Fikrat Mammadov

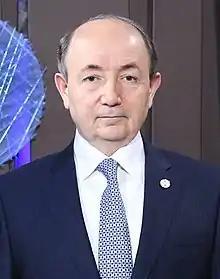
Mammadov in 2017

Fikrat Farrukh oghlu Mammadov (born 1 July 1955) is an Azerbaijani lawyer serving as the Minister of Justice of the Azerbaijan Republic since 2000.